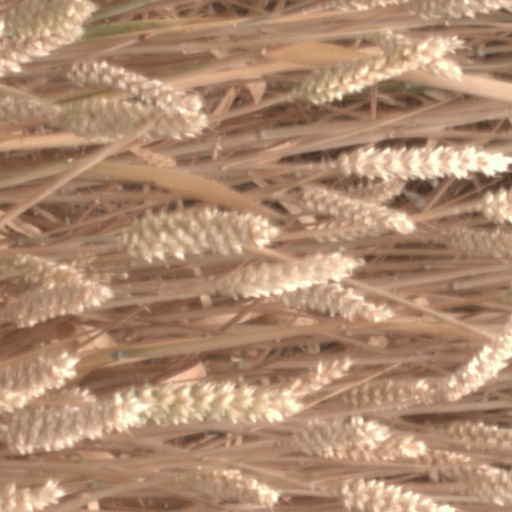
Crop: wheat